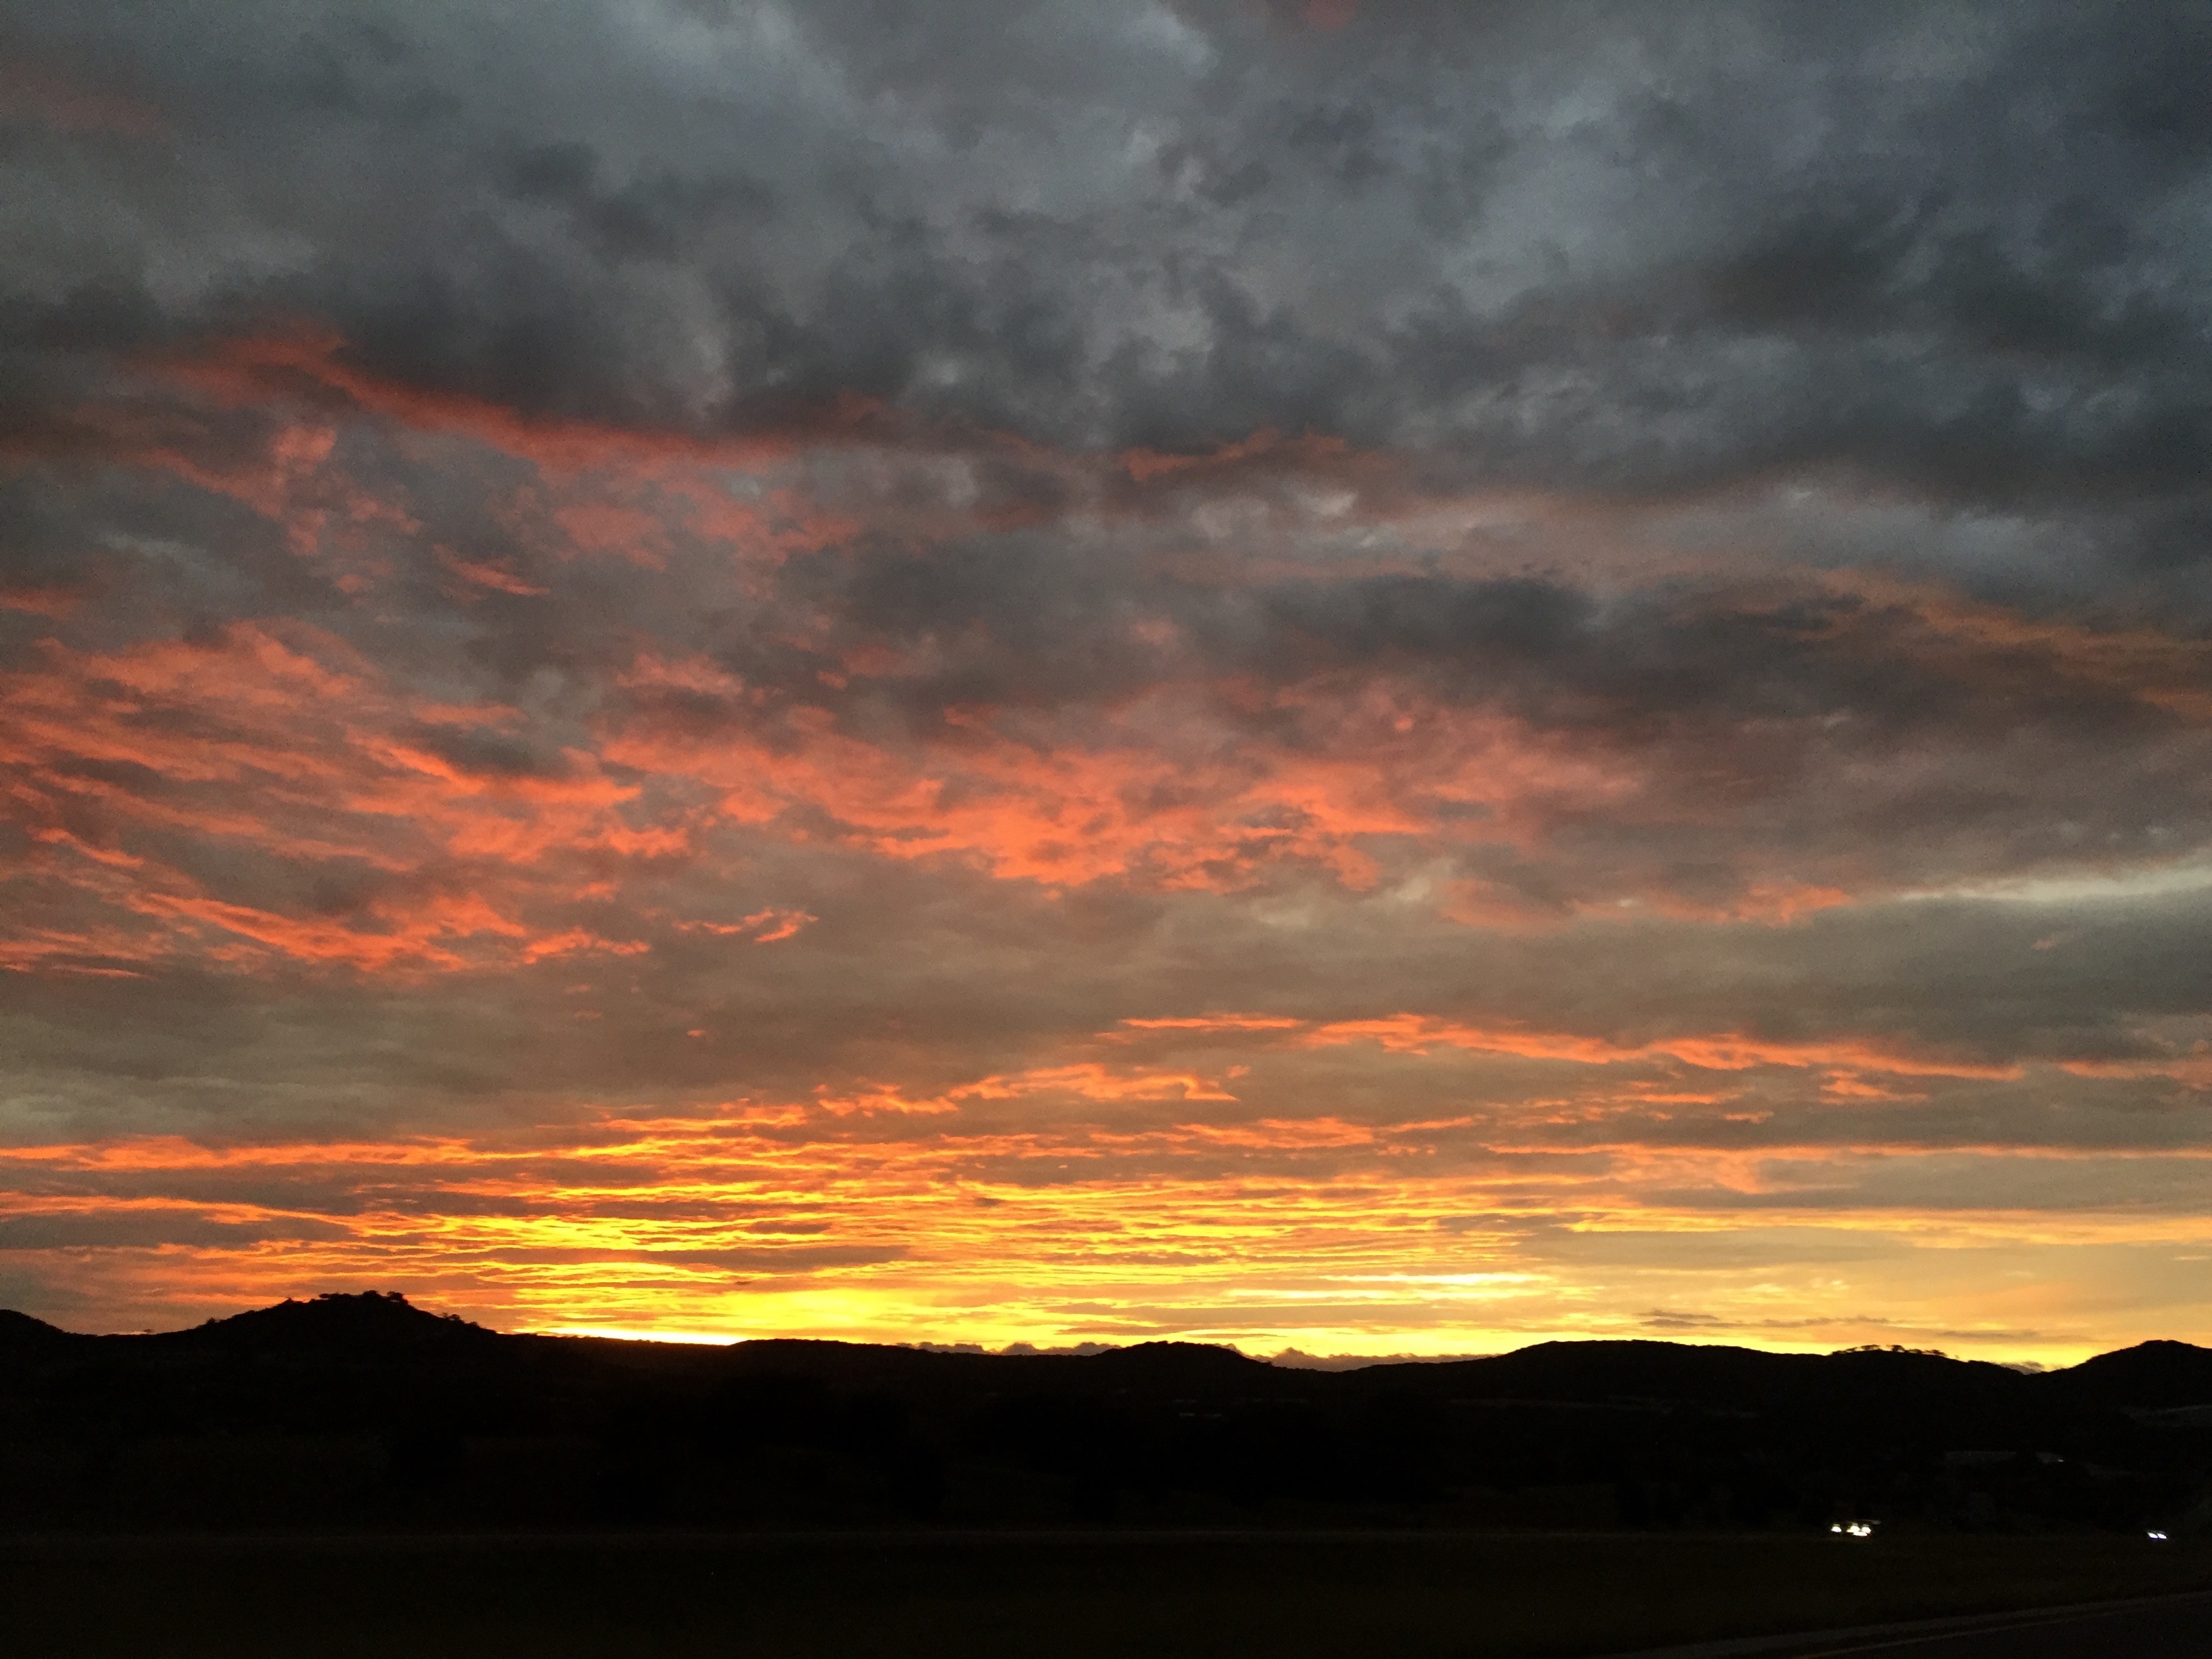
horizon, cloud, sky, sunrise, sunset, morning, dawn, atmosphere, dusk, evening, afterglow, meteorological phenomenon, red sky at morning